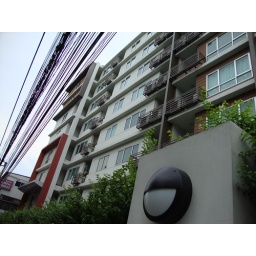
My apartment - in the orange box